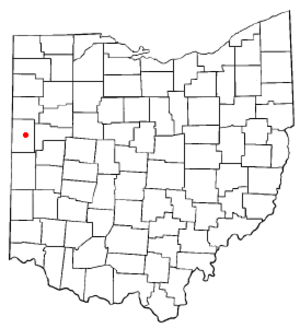
La ville de Celina est le siège du comté de Mercer, dans l’État de l’Ohio, aux États-Unis. Sa population s’élevait à 10 400 habitants lors du recensement de 2010, estimée à 10 290 habitants en 2017.